Je suis timide mais je me soigne

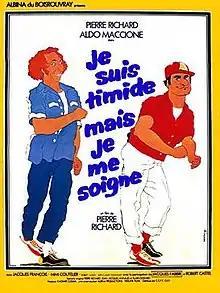

Je suis timide mais je me soigne is a French comedy film directed by Pierre Richard released in 1978.